Sky position (RA, Dec in degrees): 195.545, 3.107
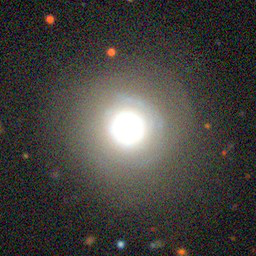
Galaxy morphology: Round Smooth Galaxies